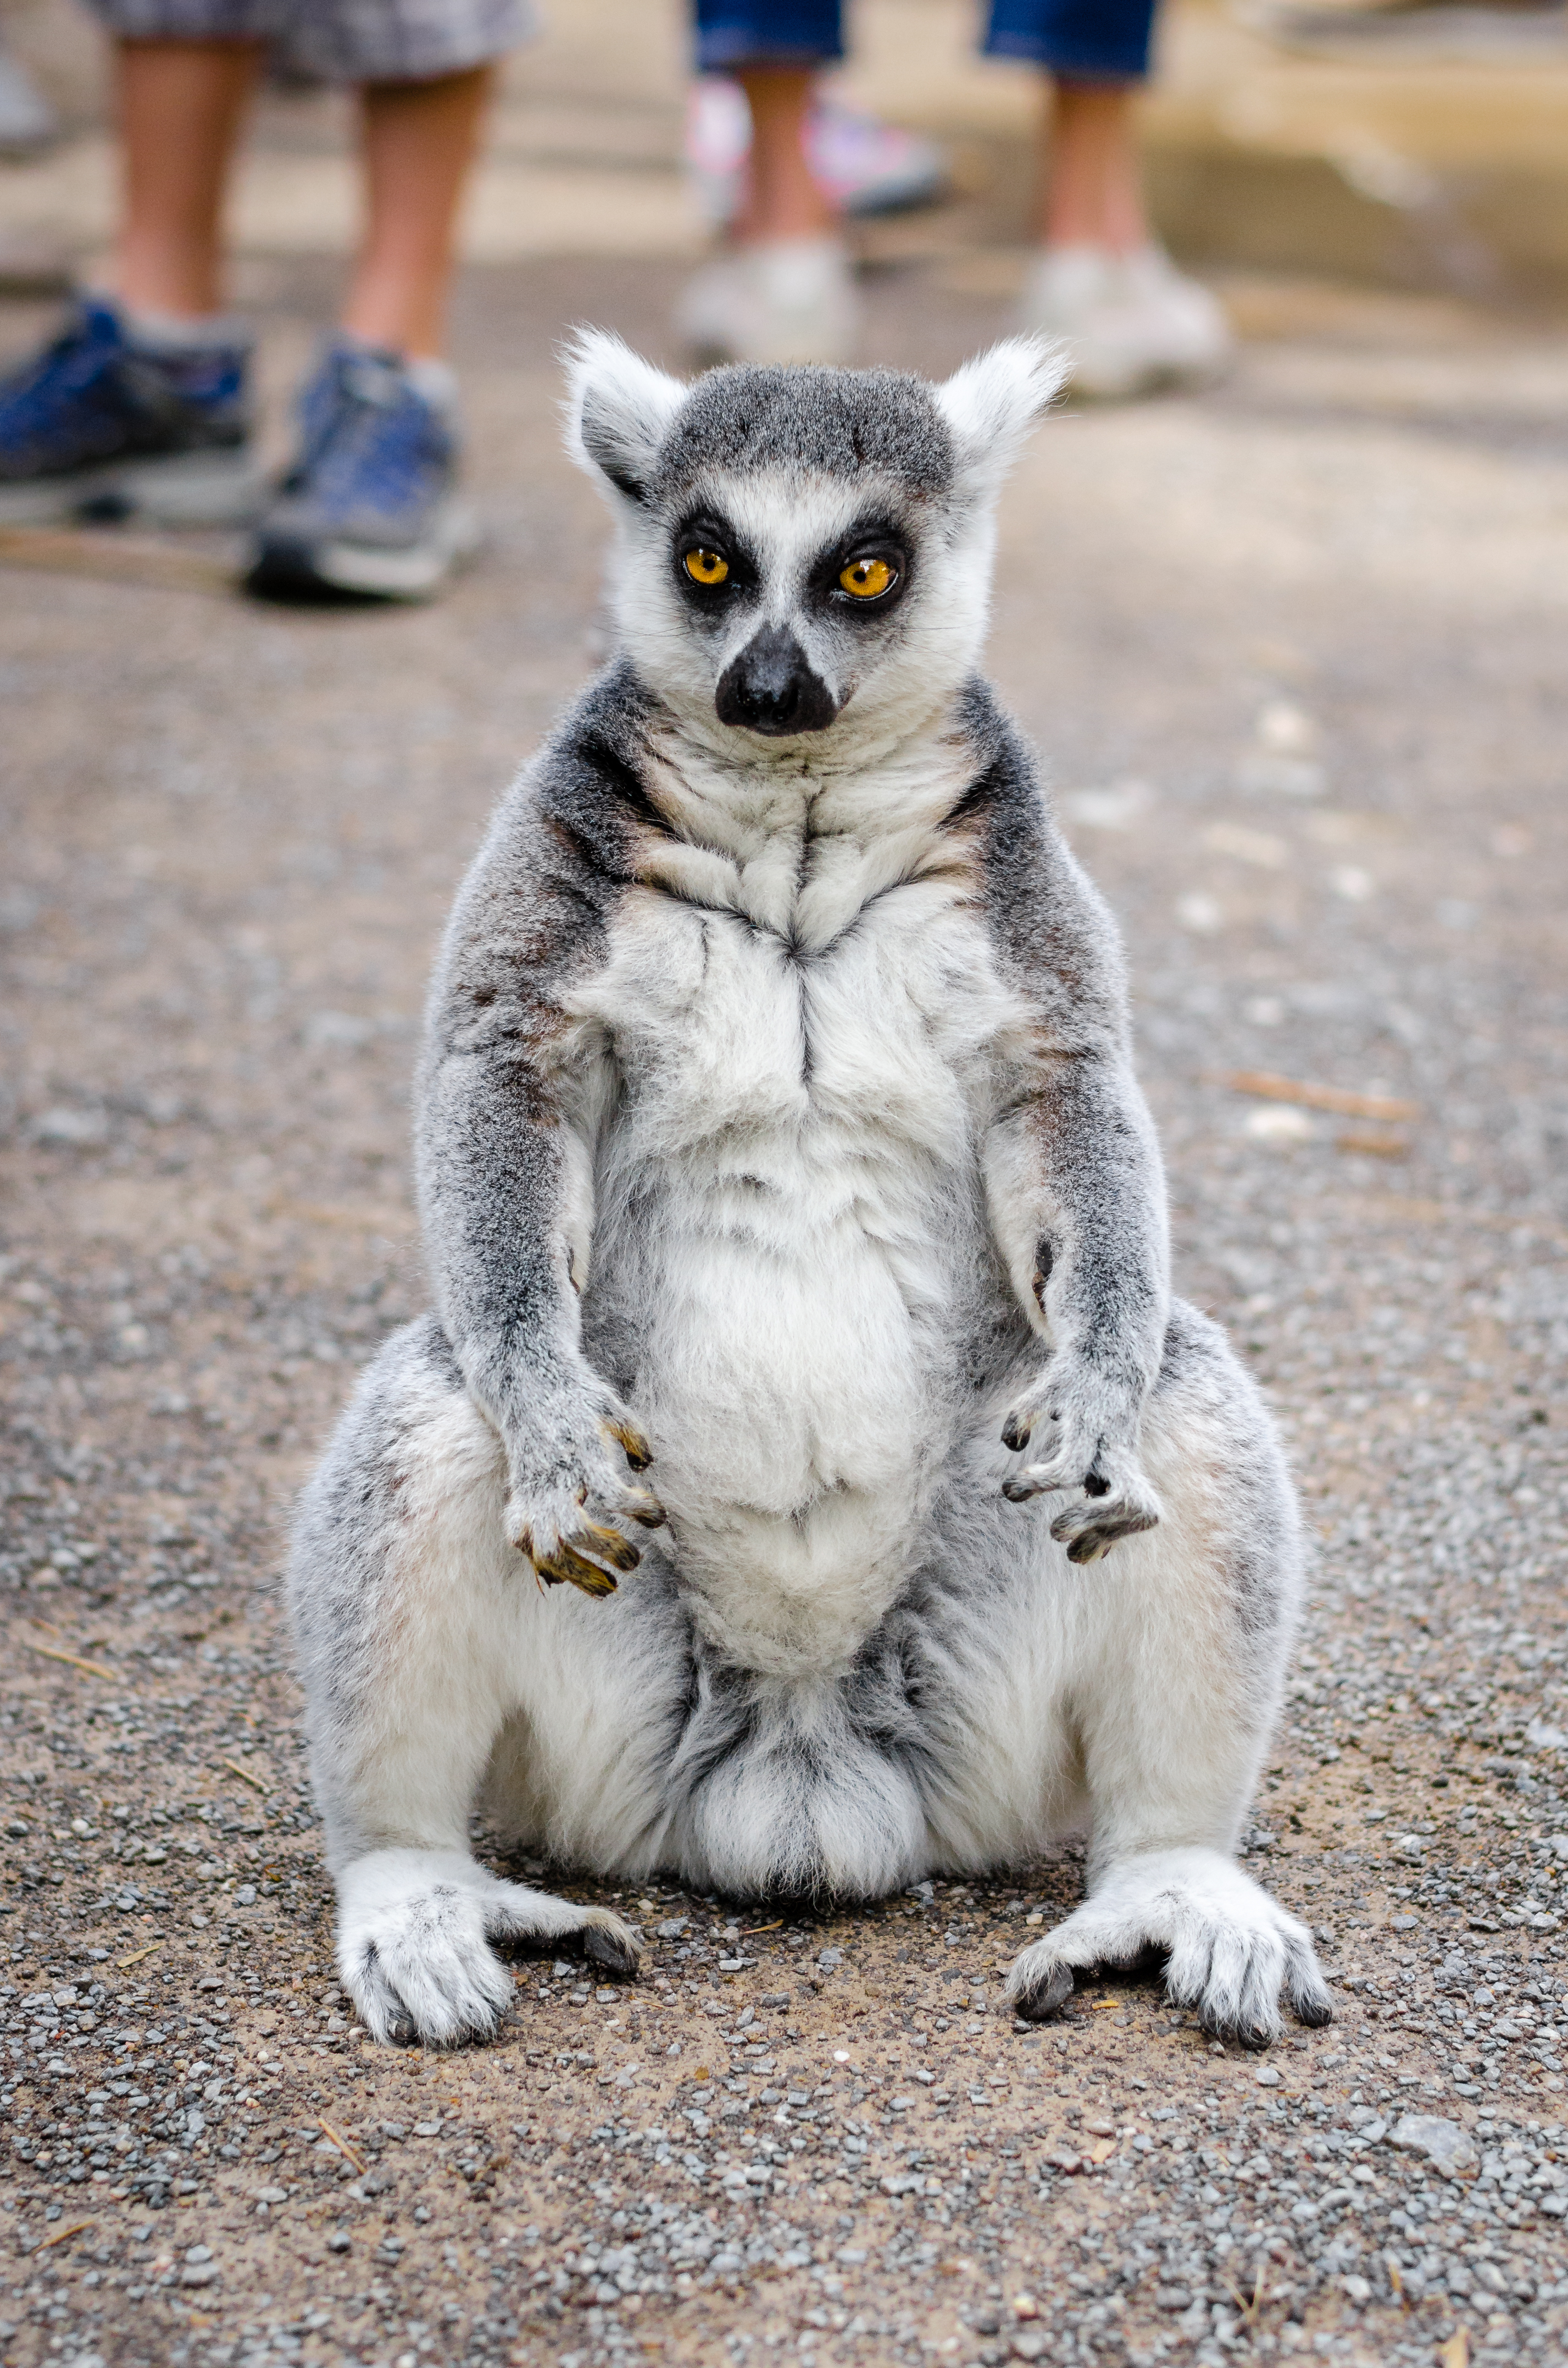
animal, wildlife, zoo, mammal, fauna, primate, madagascar, vertebrate, lemur